Brad Garrett

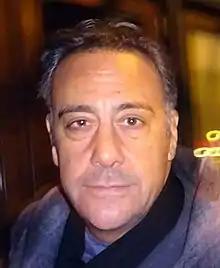
Garrett in 2016

Brad H. Gerstenfeld (born April 14, 1960), known professionally as Brad Garrett, is an American actor and stand-up comedian.